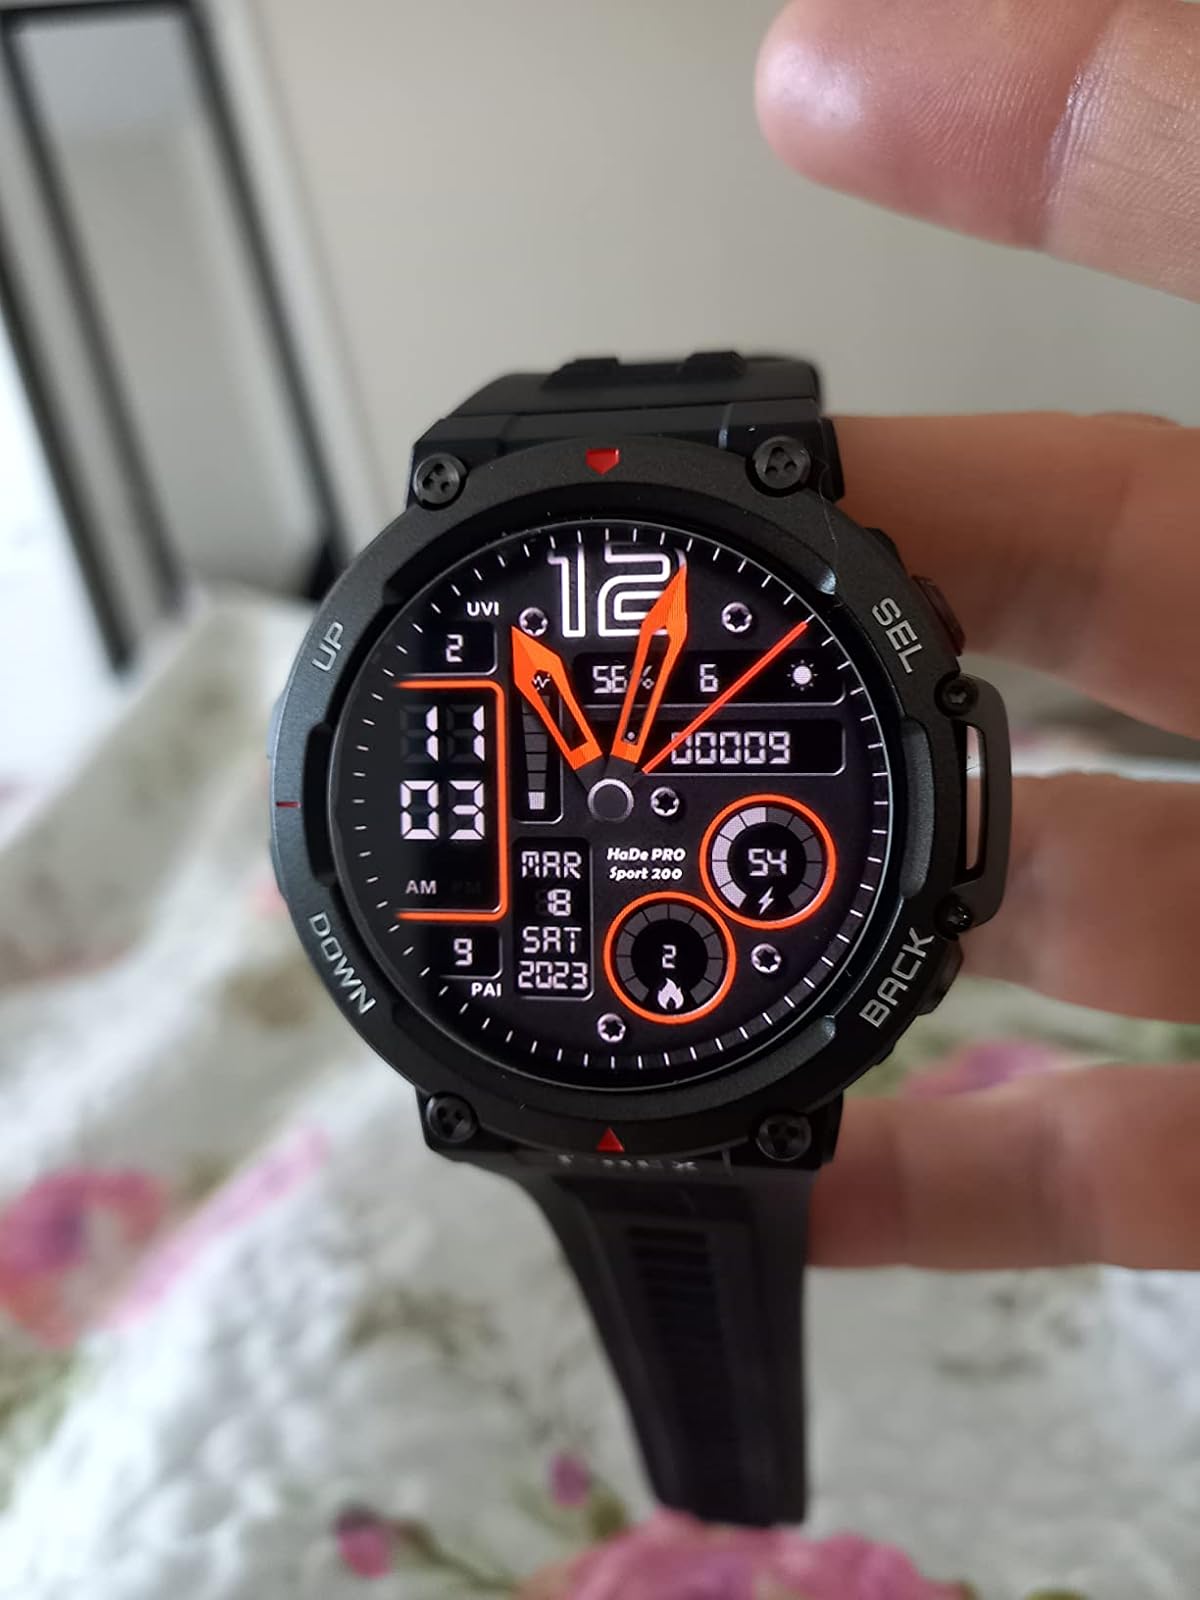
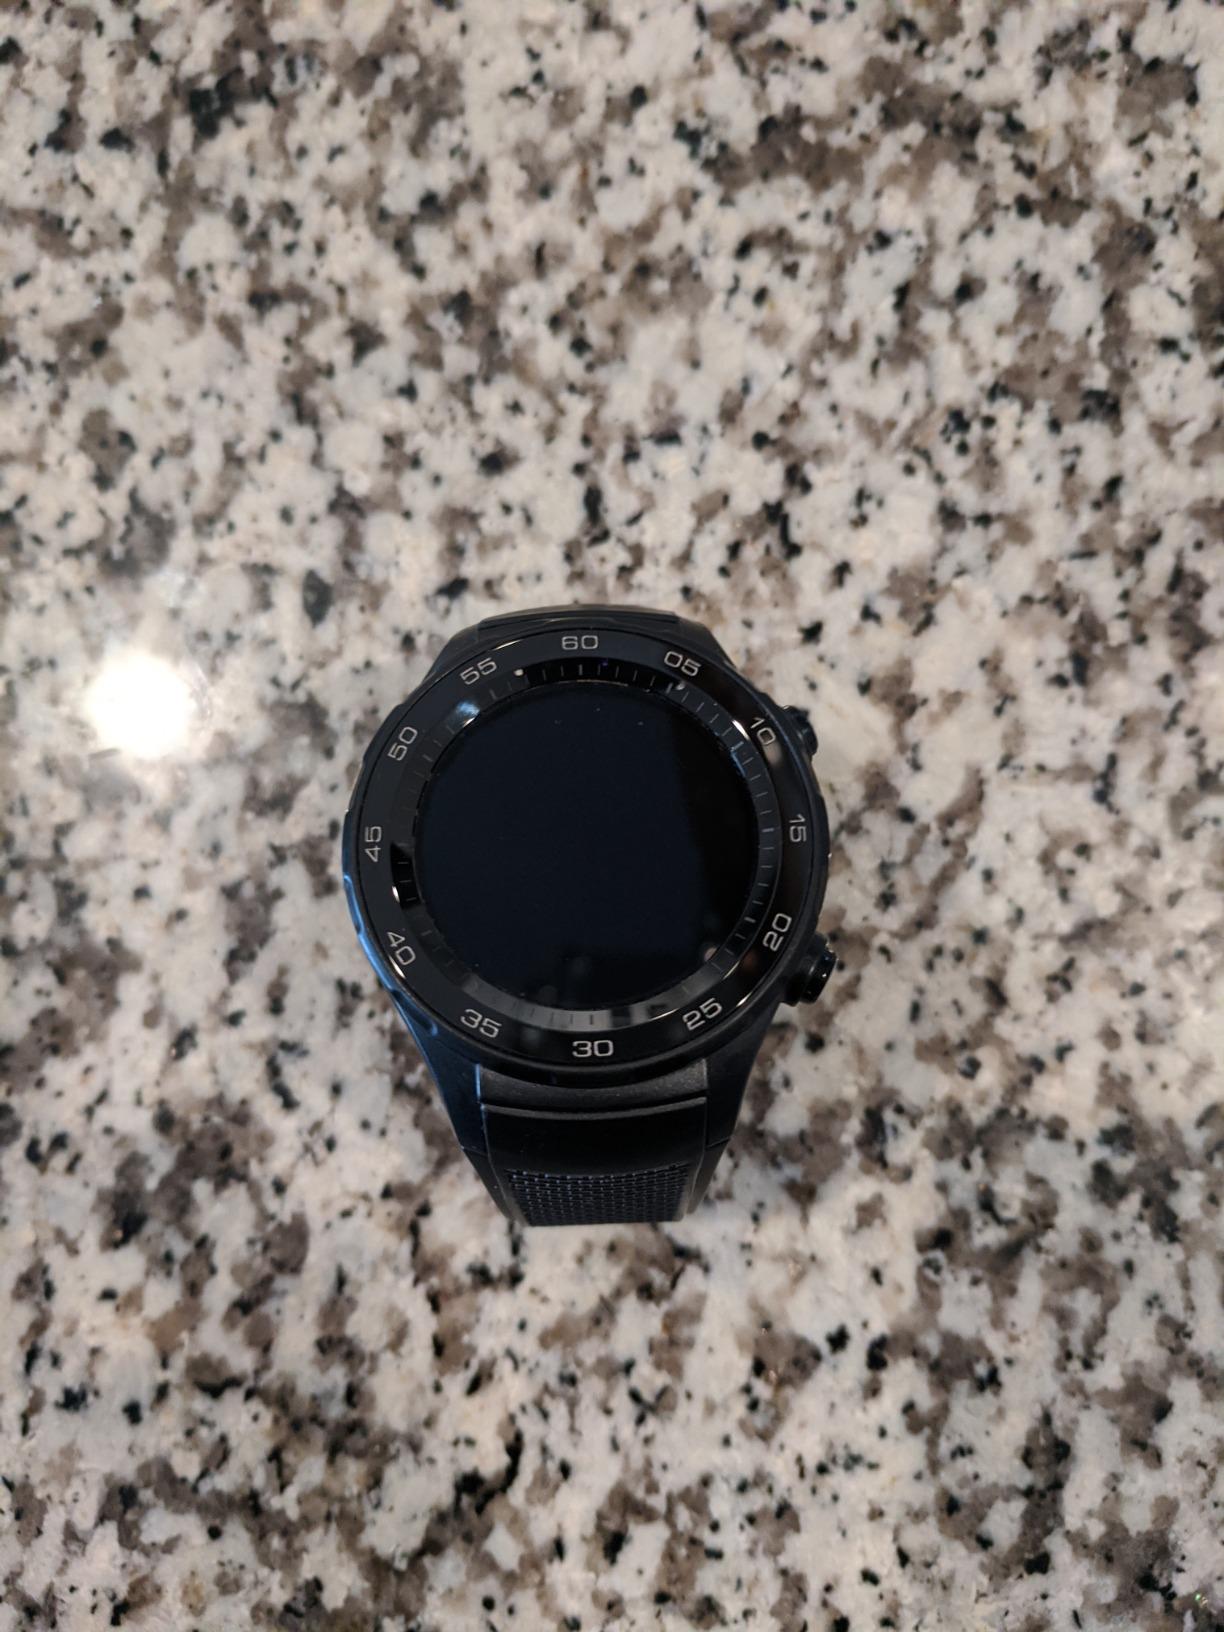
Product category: smartwatch
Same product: no